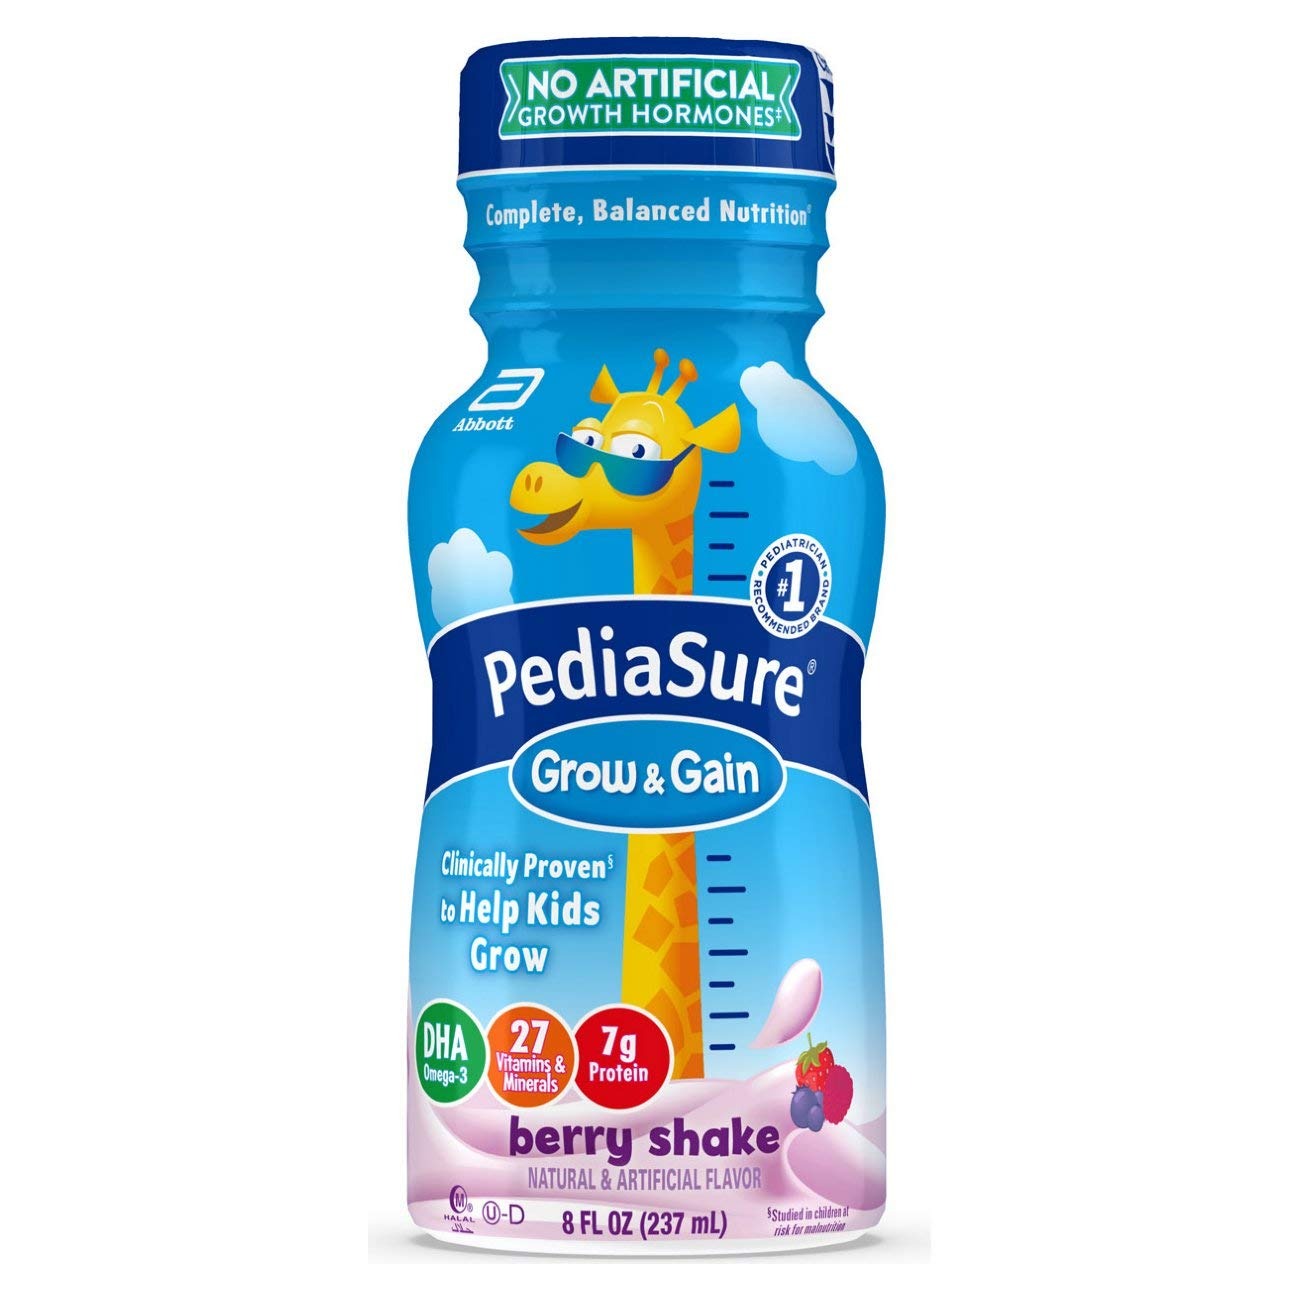
Item Name: PediaSure Grow & Gain Kids’ Nutritional Shake, with Protein, DHA, and Vitamins & Minerals, Berry, 8 fl oz, 6 Count
Bullet Point 1: MOST RECOMMENDED: #1 pediatrician-recommended brand
Bullet Point 2: COMPLETE, BALANCED NUTRITION: Contains no artificial growth hormones and provides a good source of protein and 25 essential vitamins and minerals, for the nutrients kids need (No significant difference has been shown between milk derived from rbST-treated and non-rbST-treated cows)
Bullet Point 3: KID-APPROVED FLAVORS: Chocolate Shake, Banana Shake, Berry Shake, Strawberry Shake, S'mores Shake, and Vanilla Shake
Bullet Point 4: DIETARY NEEDS: PediaSure is gluten-free, kosher and halal, and suitable for children with lactose intolerance, but is not for children with galactosemia
Bullet Point 5: Eligible to be purchased with Supplemental Nutrition Assistance Program (SNAP) benefits
Bullet Point 6: In select stores;The SNAP (Supplemental Nutrition Assurance Program) name is a service mark of the U.S. Department of Agriculture;USDA does not endorse any goods, services, or enterprises
Value: 48.0
Unit: Fl Oz

Price: 12.42